The Rape of Ganymede (Rubens)

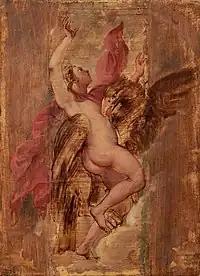
"The Abduction of Ganymede", preparatory sketch , Princeton

The preparatory designs for the series of paintings are in the collections of various museums including housed in the Museo del Prado in Madrid, the Museum Boijmans van Beuningen in Rotterdam, the Royal Museums of Fine Arts of Belgium in Brussels and the Princeton University Art Museum. A sketch for "The Rape of Ganymede" is held at the Princeton University Art Museum. There may be another preparatory sketch for the painting which was in the collection of the painter and draughtsman Richard Cosway (1742–1821), an admirer of Rubens.